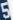
Number: 5